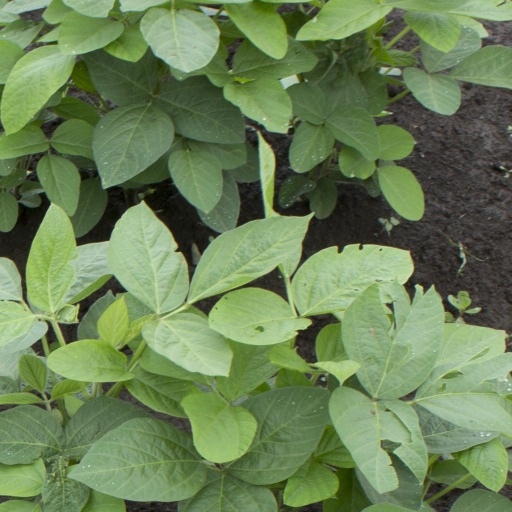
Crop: soybean